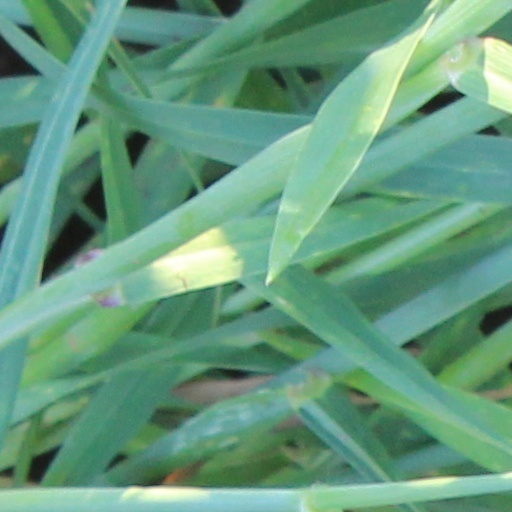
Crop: wheat